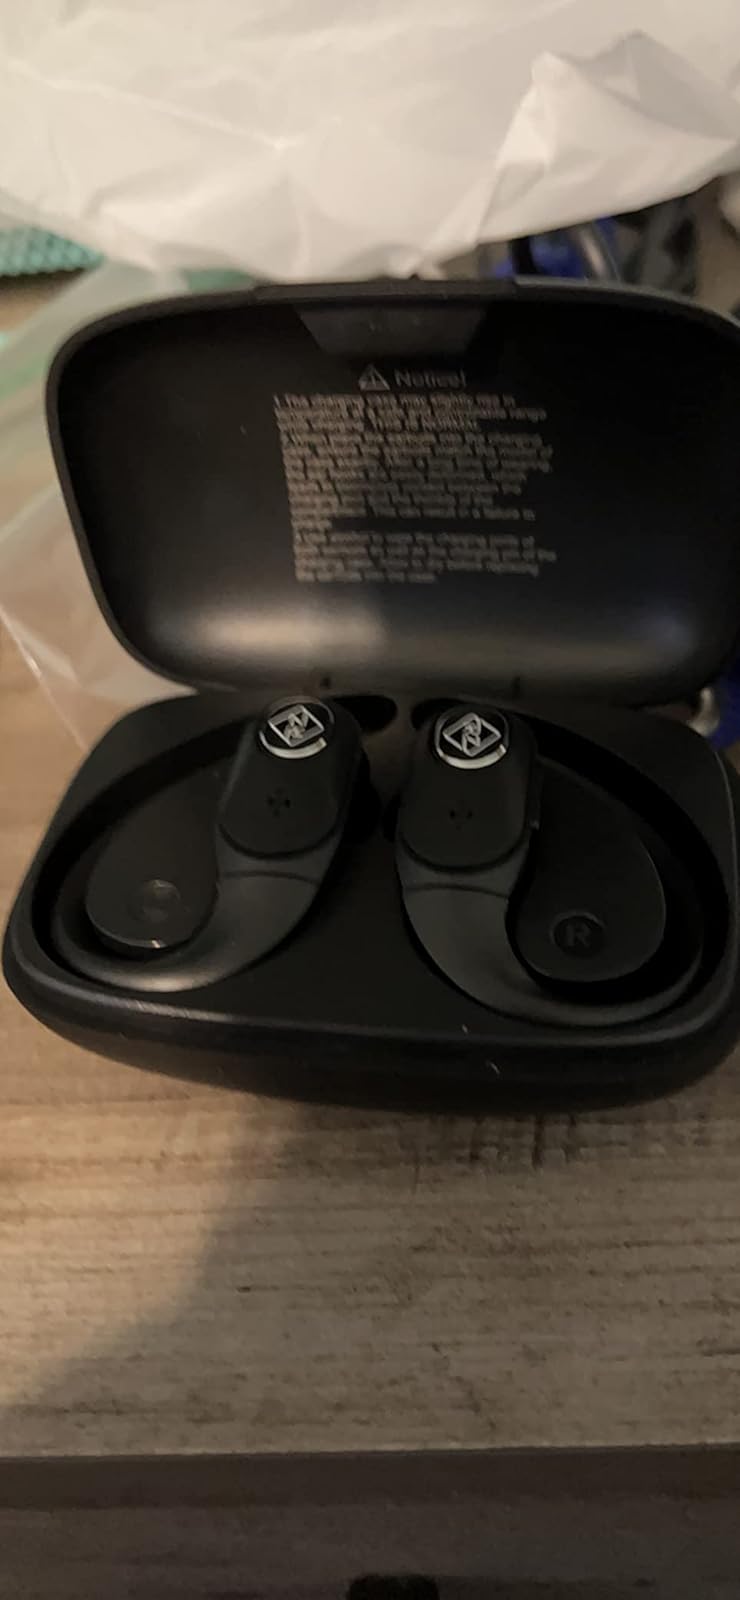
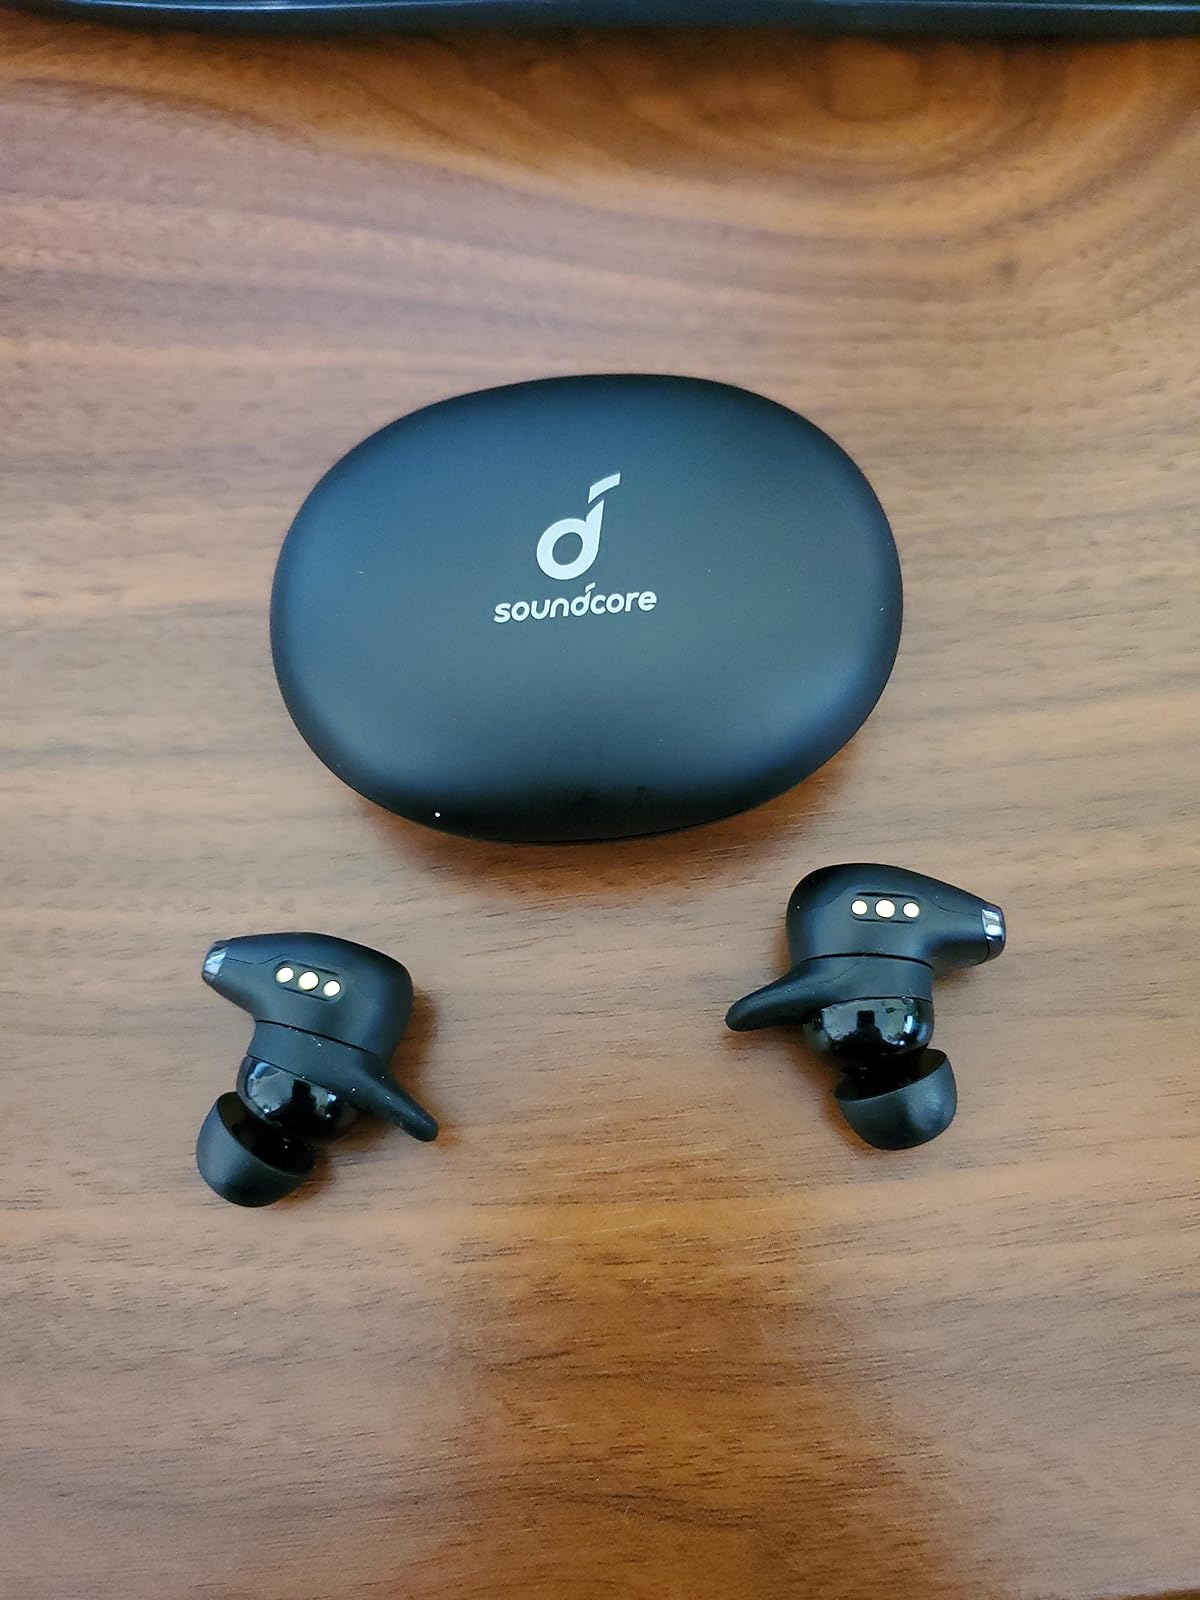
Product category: earbuds
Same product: no